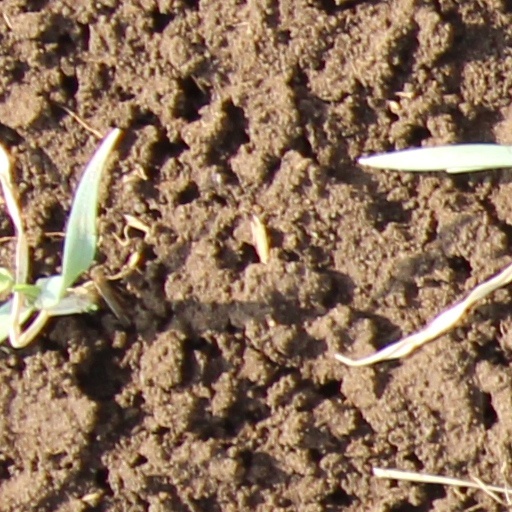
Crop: wheat